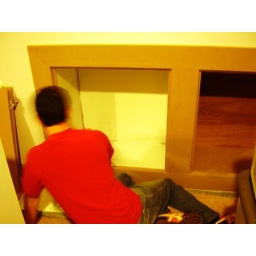
Steve painting built-ins in knee wall space, upstairs bedroom 10.14.09